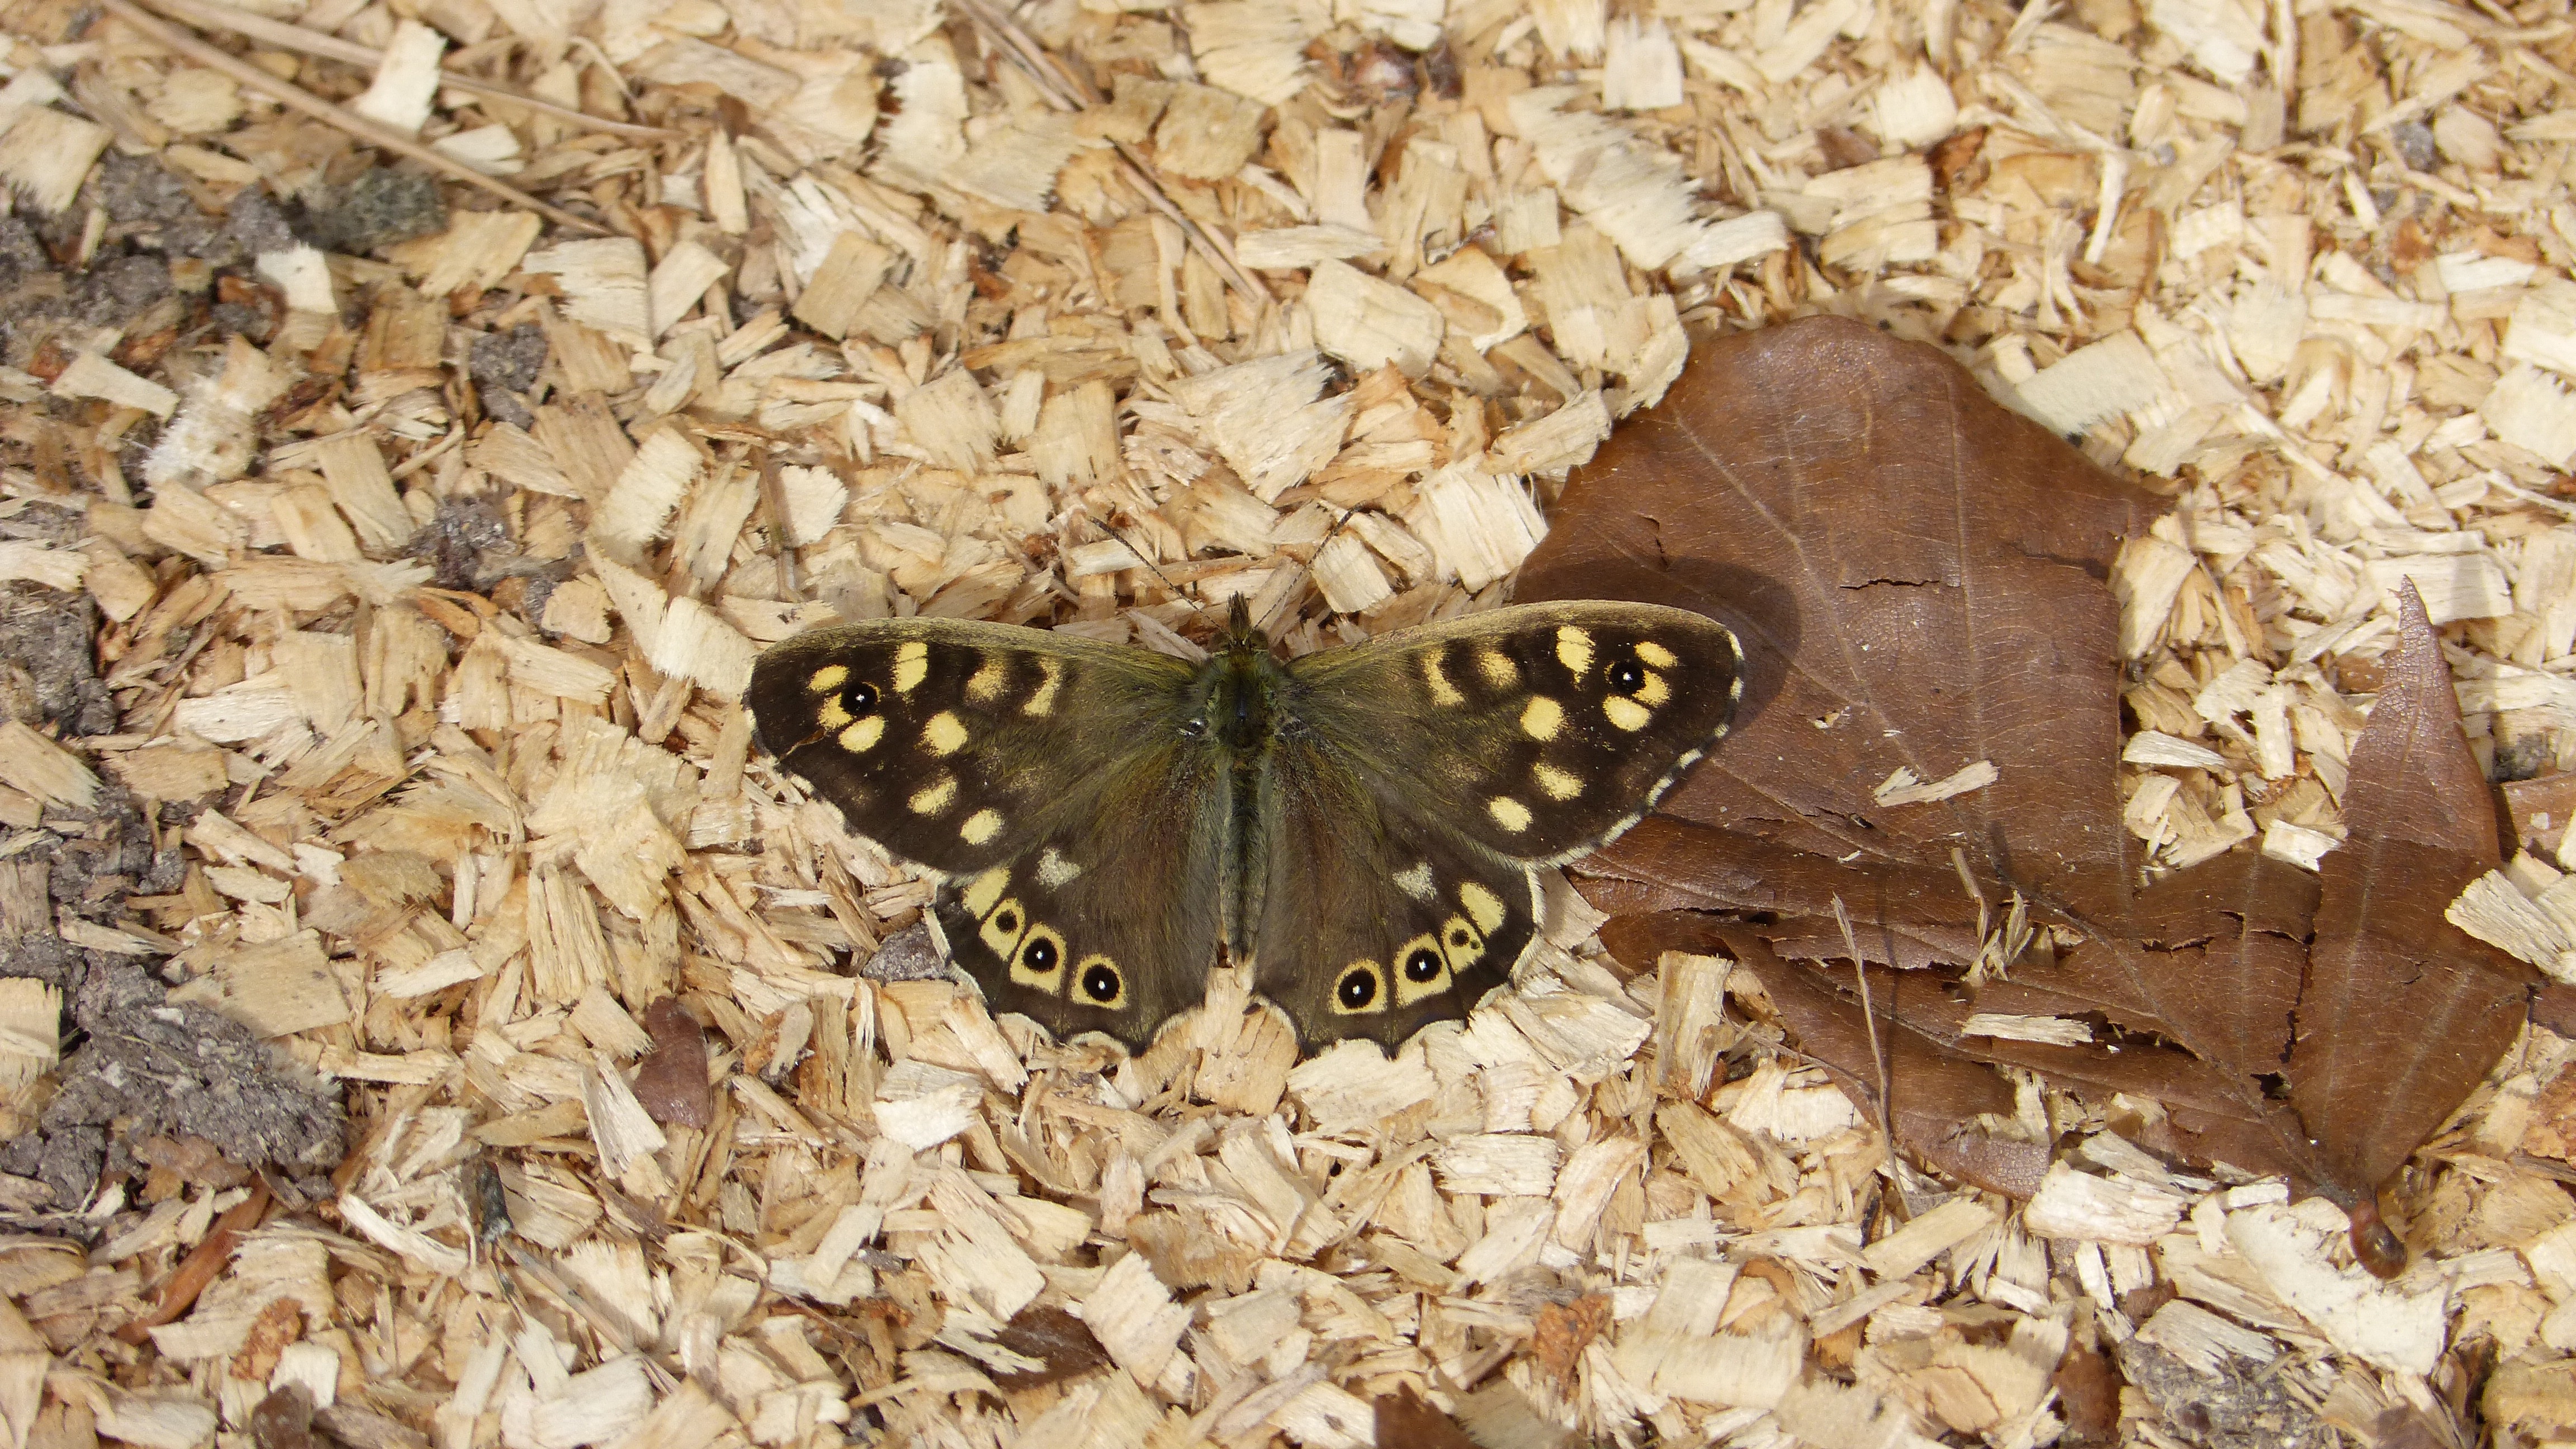
nature, wing, animal, insect, moth, butterfly, fauna, invertebrate, butterflies, tender, nymphalidae, nature conservation, rarely, arthropod, edelfalter, pollinator, satyrinae, forest board game, moths and butterflies, pararge aegeria